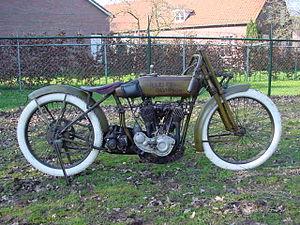
William Harley est un ingénieur en mécanique américain, industriel, inventeur du moteur V-twin Harley-Davidson, et co-fondateur avec les frères William, Walter, et Arthur Davidson, du constructeur de moto Harley-Davidson en 1903.